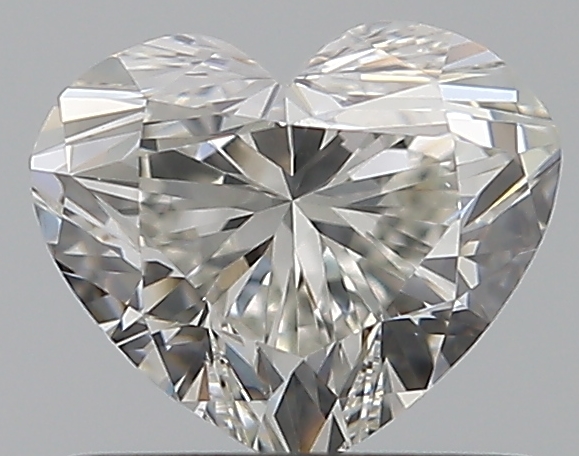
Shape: heart
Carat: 0.7
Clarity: VS2
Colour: I
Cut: VG
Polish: EX
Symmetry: VG
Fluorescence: N
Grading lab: GIA
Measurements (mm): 5.13 x 6.07 x 3.68